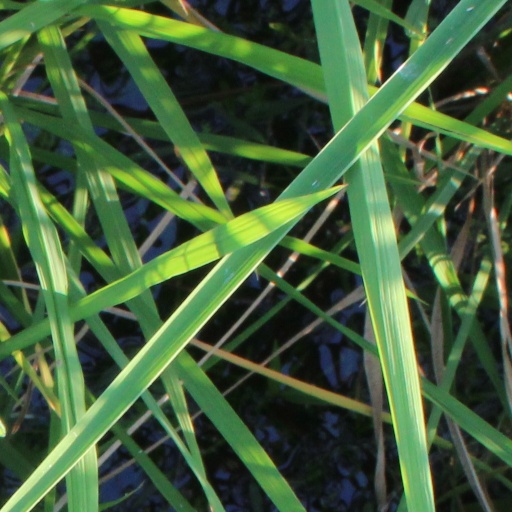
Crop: rice